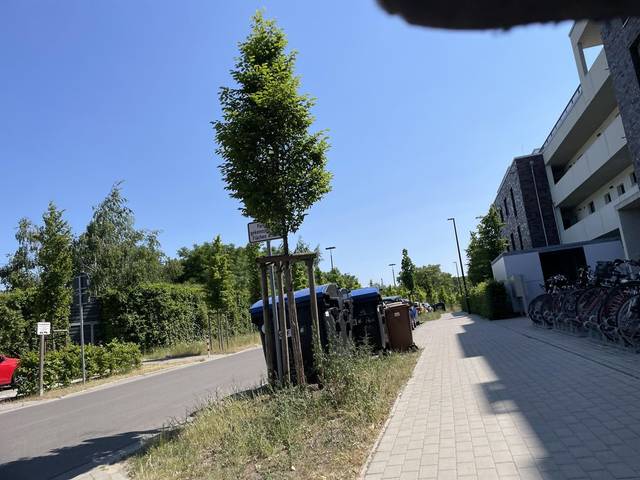
Region: Germany
Coordinates: 53.241, 10.42